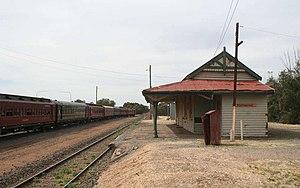
Wycheproof est un village du Victoria situé à 276 km au nord-ouest de Melbourne sur la Calder Highway.